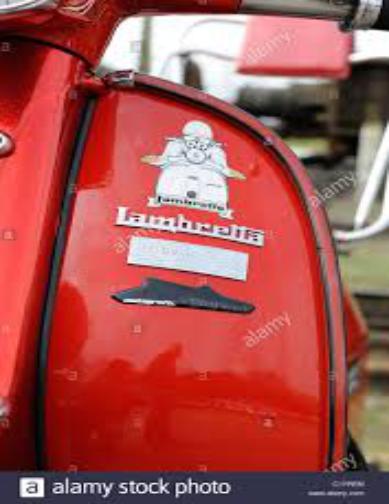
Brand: lambretta
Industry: Transportation